Domesticated plants and animals of Austronesia

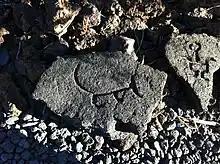
Ancient Hawaiian petroglyphic depiction of an "īlio" (Hawaiian Poi Dog)

There are two centers of domestication for sugarcane ("Saccharum" spp.): one for "Saccharum officinarum" by Papuans in New Guinea and another for "Saccharum sinense" by Austronesians in Taiwan and southern China. Papuans and Austronesians originally primarily used sugarcane as food for domesticated pigs. The spread of both "S. officinarum" and "S. sinense" is closely linked to the migrations of the Austronesian peoples.